Baltasar Elisio de Medinilla

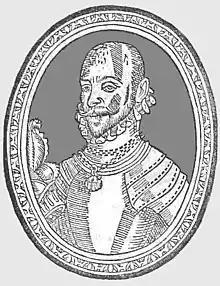
17th century portrait of the poet

Baltasar Elisio de Medinilla (28 June 1585 – 30 August 1620) was a Spanish poet and friend of the playwright Lope de Vega. He was born and died in Toledo.